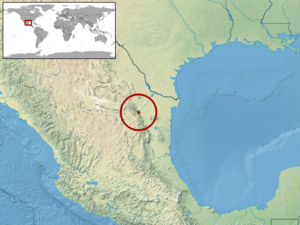
Gerrhonotus parvus est une espèce de sauriens de la famille des Anguidae.